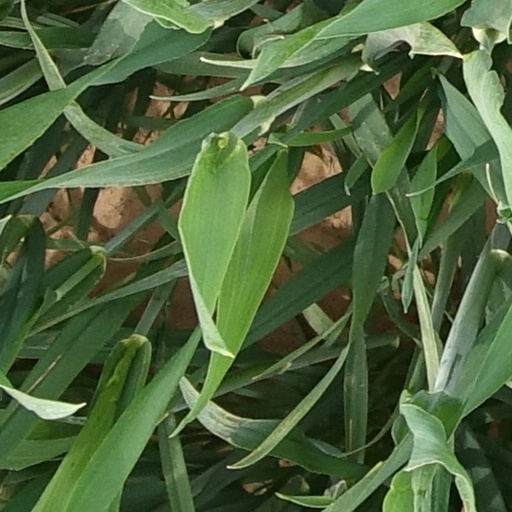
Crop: wheat